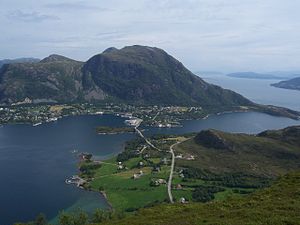
Otrøya
Midsund set fra  Midøya
Otrøya eller Otterøya er en ø der ligger lige vest for Molde, i Molde kommune i Møre og Romsdal fylke i Norge. Den er den største af de fem beboede øer som indtil 2019 udgjorde Midsund kommune. Den har omkring 1.610 indbyggere. Mod vest på øen ligger byen Midsund og broforbindelse til Midøya. Øen har et areal på 76,14 km².